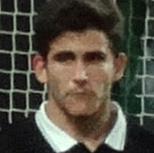
Age: 20